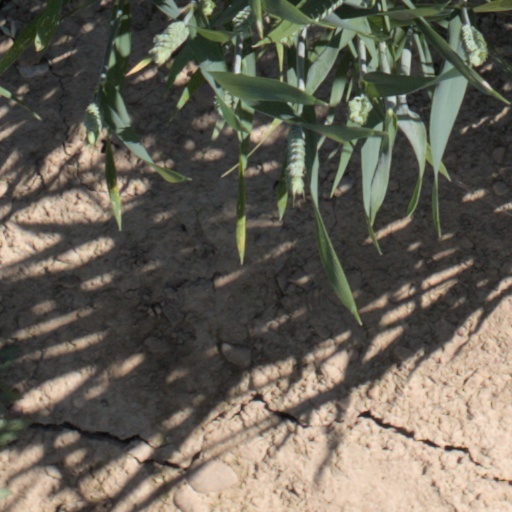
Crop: wheat